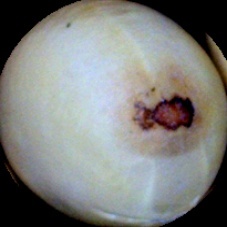
Label: Spotted